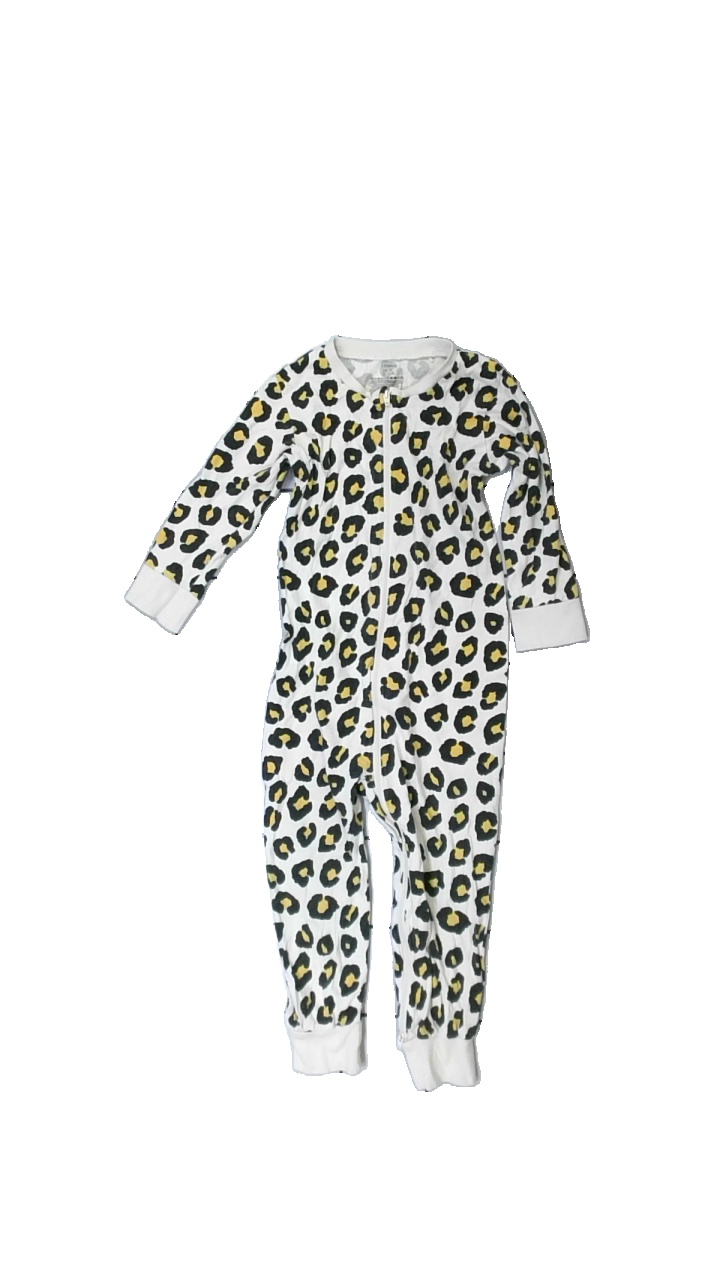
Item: Pajamas (Children)
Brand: Lindex
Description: leopardmönstrad pyjamas, urtvättad
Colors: White, Black, Yellow
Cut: Regular
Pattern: Animal print
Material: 100% cotton
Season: All
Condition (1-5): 2
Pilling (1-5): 2
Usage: Export
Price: <50